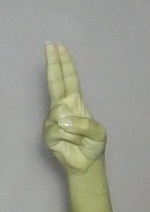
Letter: taa